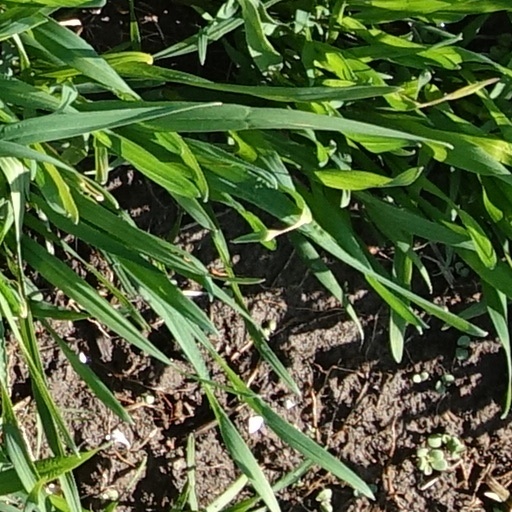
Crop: wheat